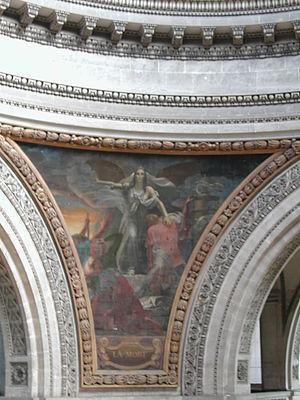
Le Panthéon est un monument de style néo-classique situé dans le 5ᵉ arrondissement de Paris. Au cœur du Quartier latin, sur la montagne Sainte-Geneviève, il est au centre de la place du Panthéon et entouré notamment de la mairie du 5ᵉ arrondissement, du lycée Henri-IV, de l'église Saint-Étienne-du-Mont, de la bibliothèque Sainte-Geneviève et de la faculté de droit. La rue Soufflot lui dessine une perspective jusqu'au jardin du Luxembourg.